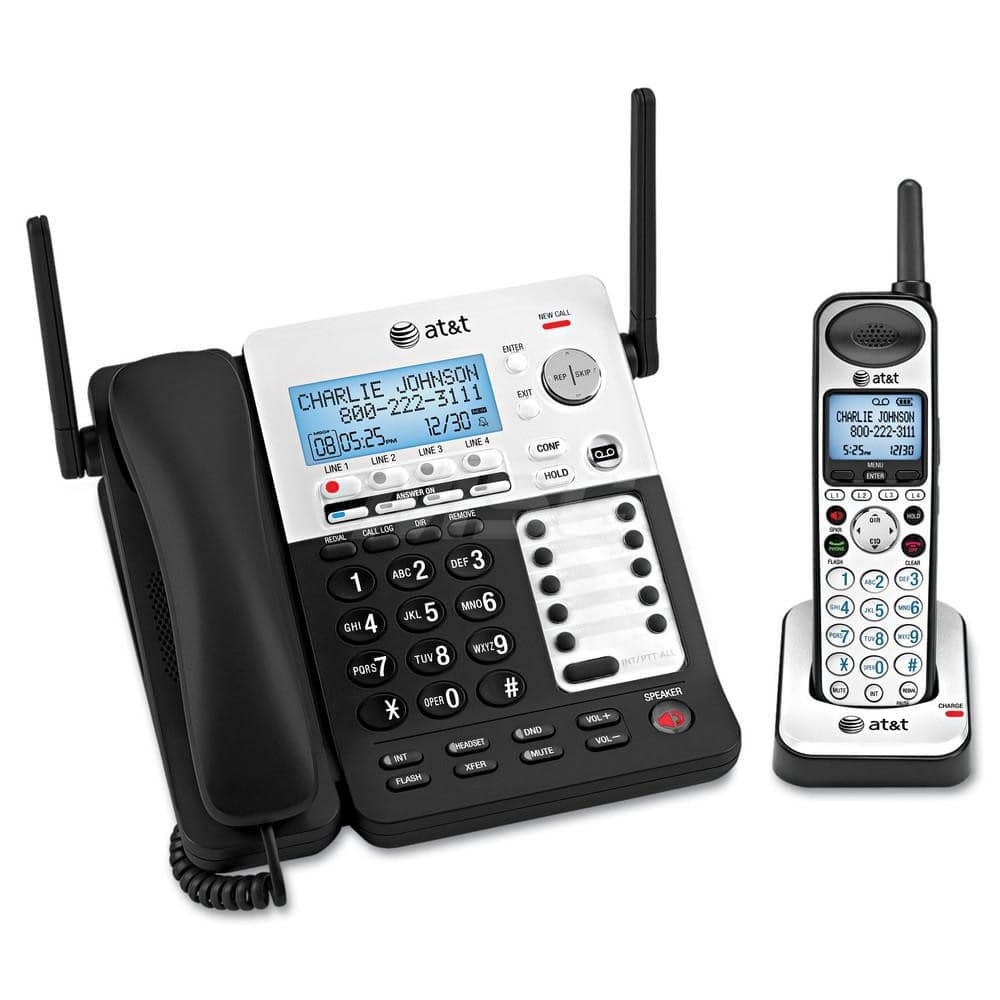
vtech - Office Machine Supplies & Accessories; Office Machine/Equipment Accessory Type: 4-Line Phone/Answering System ; For Use With: Office Use ; Contents: 1 Corded/1 Cordless Handset ; Color: Silver; Black
Brand: vtech
Item #: 28667178 Brand: vtech Model #: ATTSB67138 Product Specifications Office Machine Supplies & Accessories; Office Machine/Equipment Accessory Type: 4-Line Phone/Answering System ; For Use With: Office Use ; Contents: 1 Corded/1 Cordless Handset ; Color: Silver; Black Office Machine/Equipment Accessory Type 4-Line Phone/Answering System For Use With Office Use Contents 1 Corded/1 Cordless Handset Color Silver; Black
Category: Electronics > Communications > Answering Machines